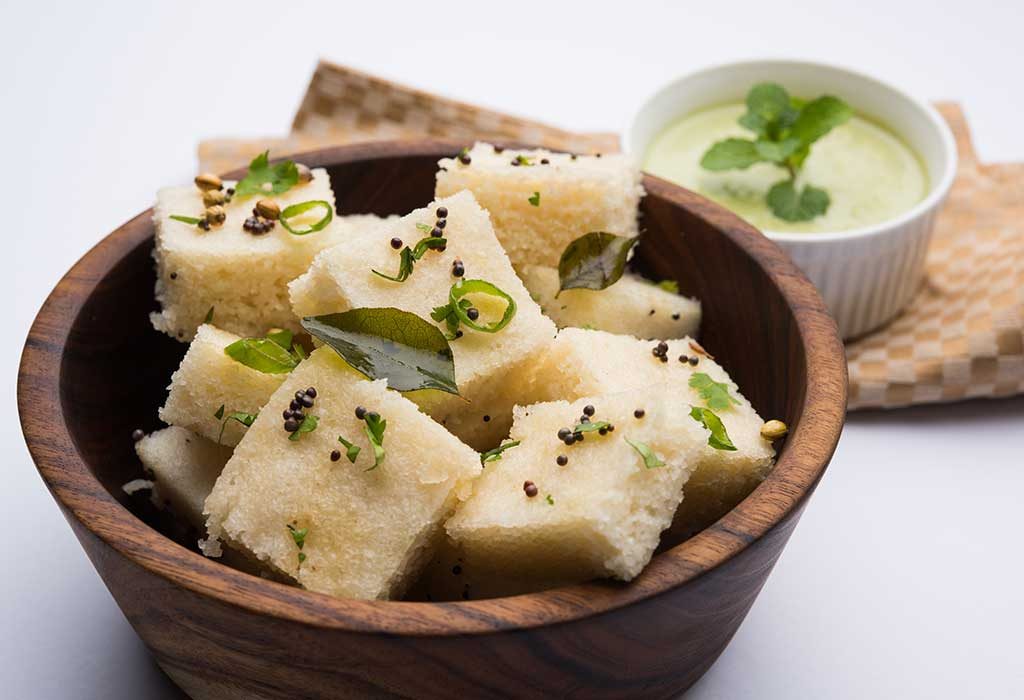
Dish: dhokla